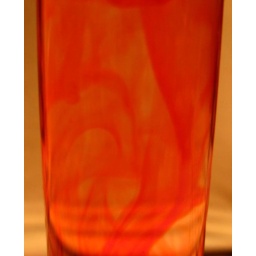
colored water in a candle holder